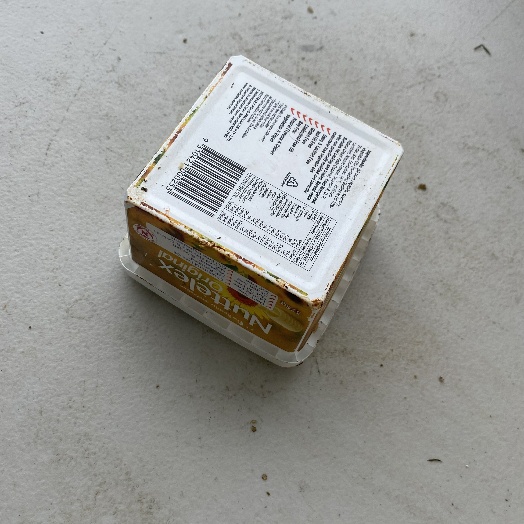
Label: Plastic